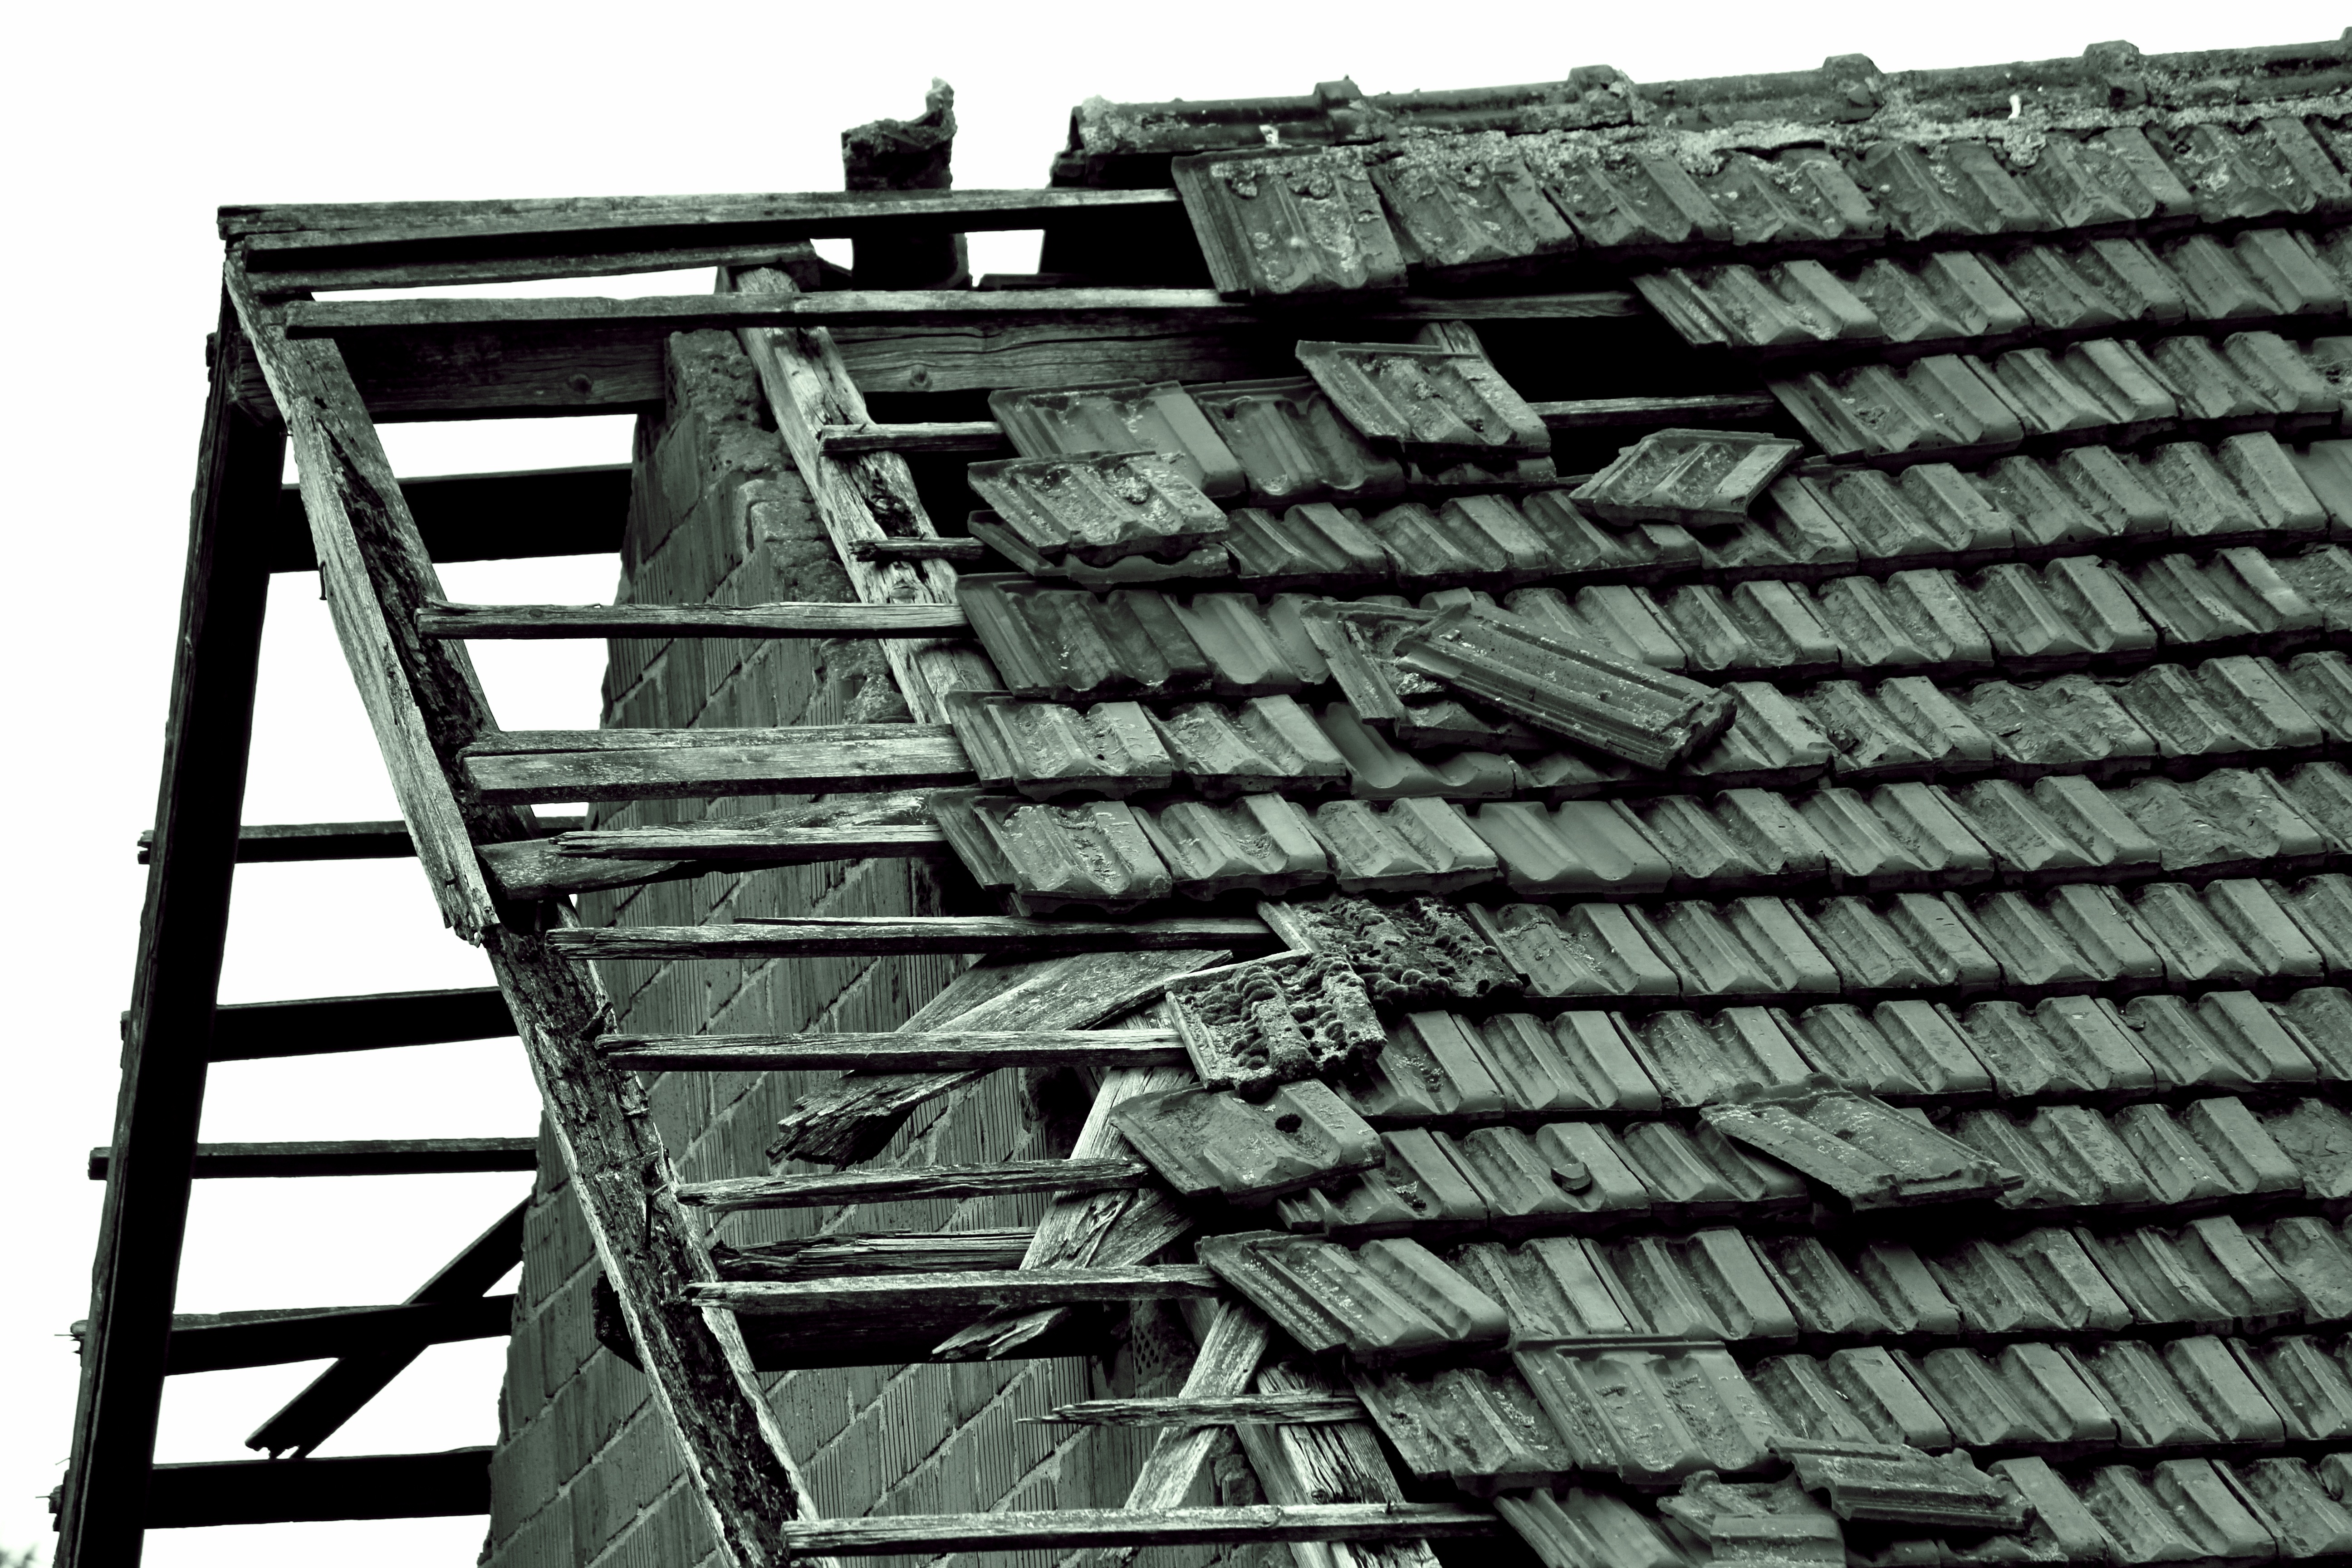
black and white, farm, roof, building, old, barn, home, line, metal, tile, decay, agriculture, monochrome, material, old house, historically, leave, fachwerkhaus, truss, field barn, monochrome photography, broken roof